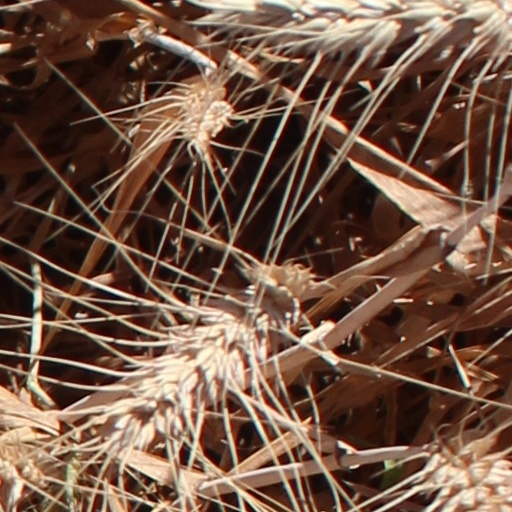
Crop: wheat